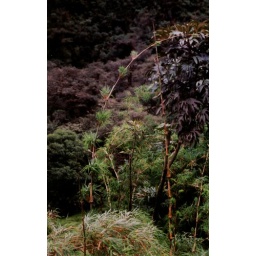
029 - Maybe some sort of bamboo in the cloud forest - 20020612